Coldwater (film)

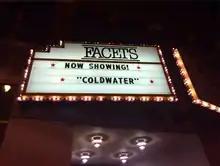
Facets Cinémathèque, Chicago 2014

"Coldwater" received almost universal acclaim from independent film critics from dozens of outlets beginning with its World Premiere at SXSW. (Paste magazine, Flixist, and Complex all listed the movie in their breakdowns of Best Films at SXSW). Reviewers praised the film's emotional impact, uncompromising critique of the abuse of power, and stark portrayal of juvenile delinquency. Critics also pointed to the movie's inventive use of dramatic, thriller, prison-film and even horror genre elements in combination with its topical themes and sociological exposé, as well as its gritty realism in direction and photography, non-linear storytelling, haunting musical score, and strong performances from a cast of unknown actors.